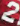
Number: 2